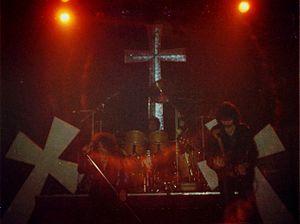
Black Sabbath est un groupe de hard rock britannique, originaire de Birmingham. Il est souvent considéré, autant par la presse spécialisée que par le public, comme l'un des groupes fondateurs et précurseurs du heavy metal, voire comme le premier groupe de ce genre de musique.